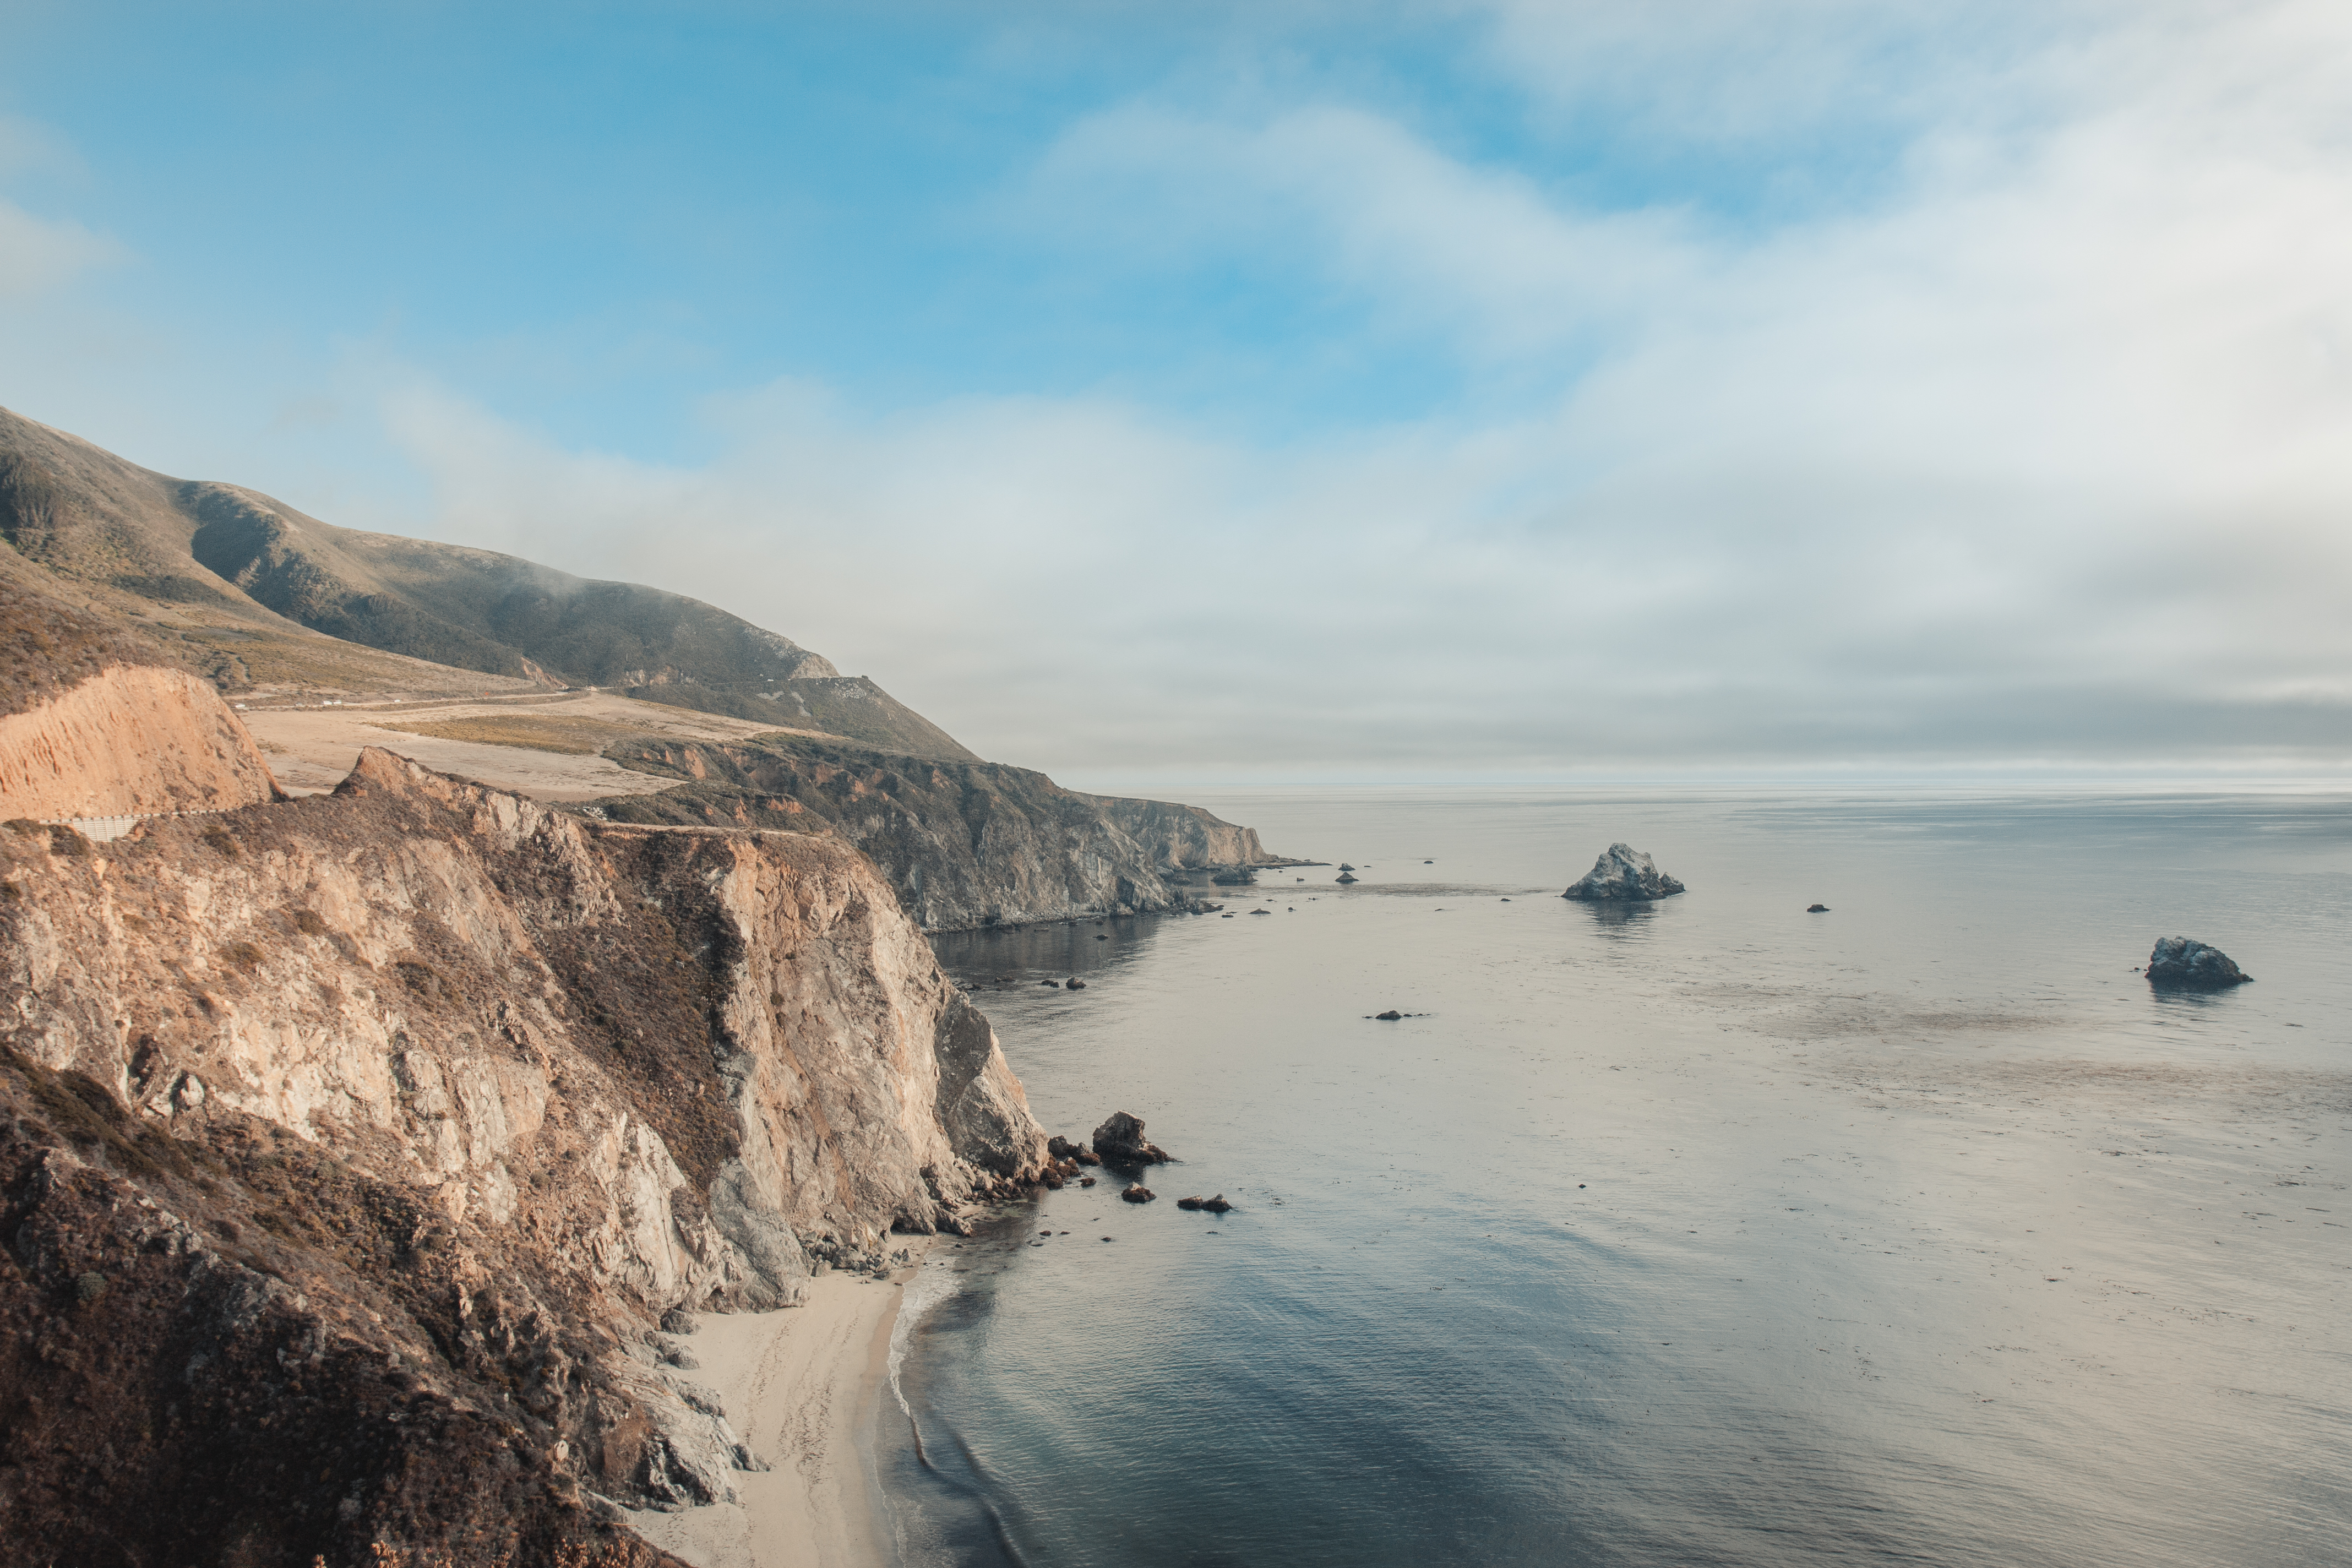
beach, landscape, sea, coast, water, sand, rock, ocean, cloud, shore, wave, coastal, cliff, bay, terrain, material, body of water, loch, landform, geographical feature